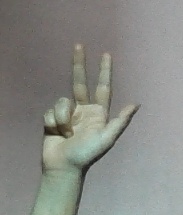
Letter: al